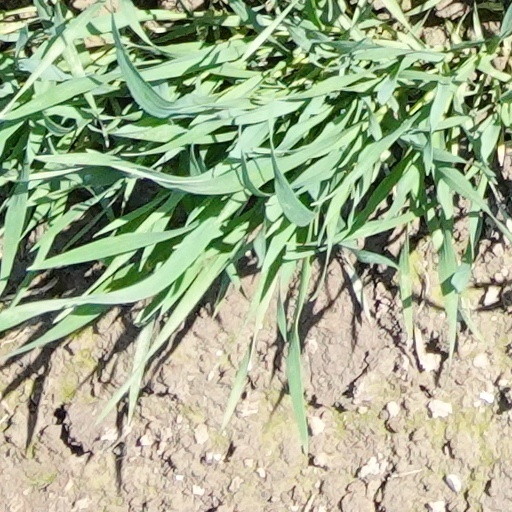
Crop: wheat